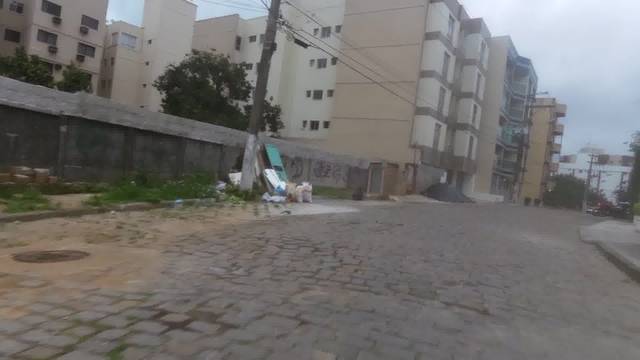
Region: Brazil
Coordinates: -20.67, -40.495